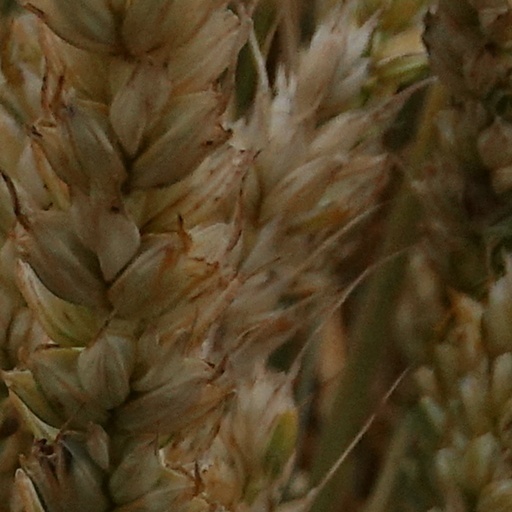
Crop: wheat